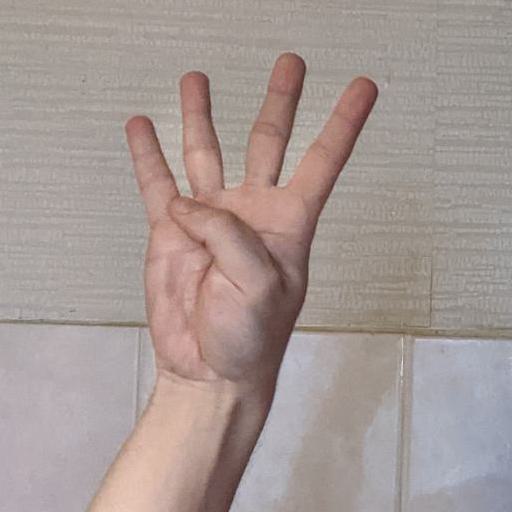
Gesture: four